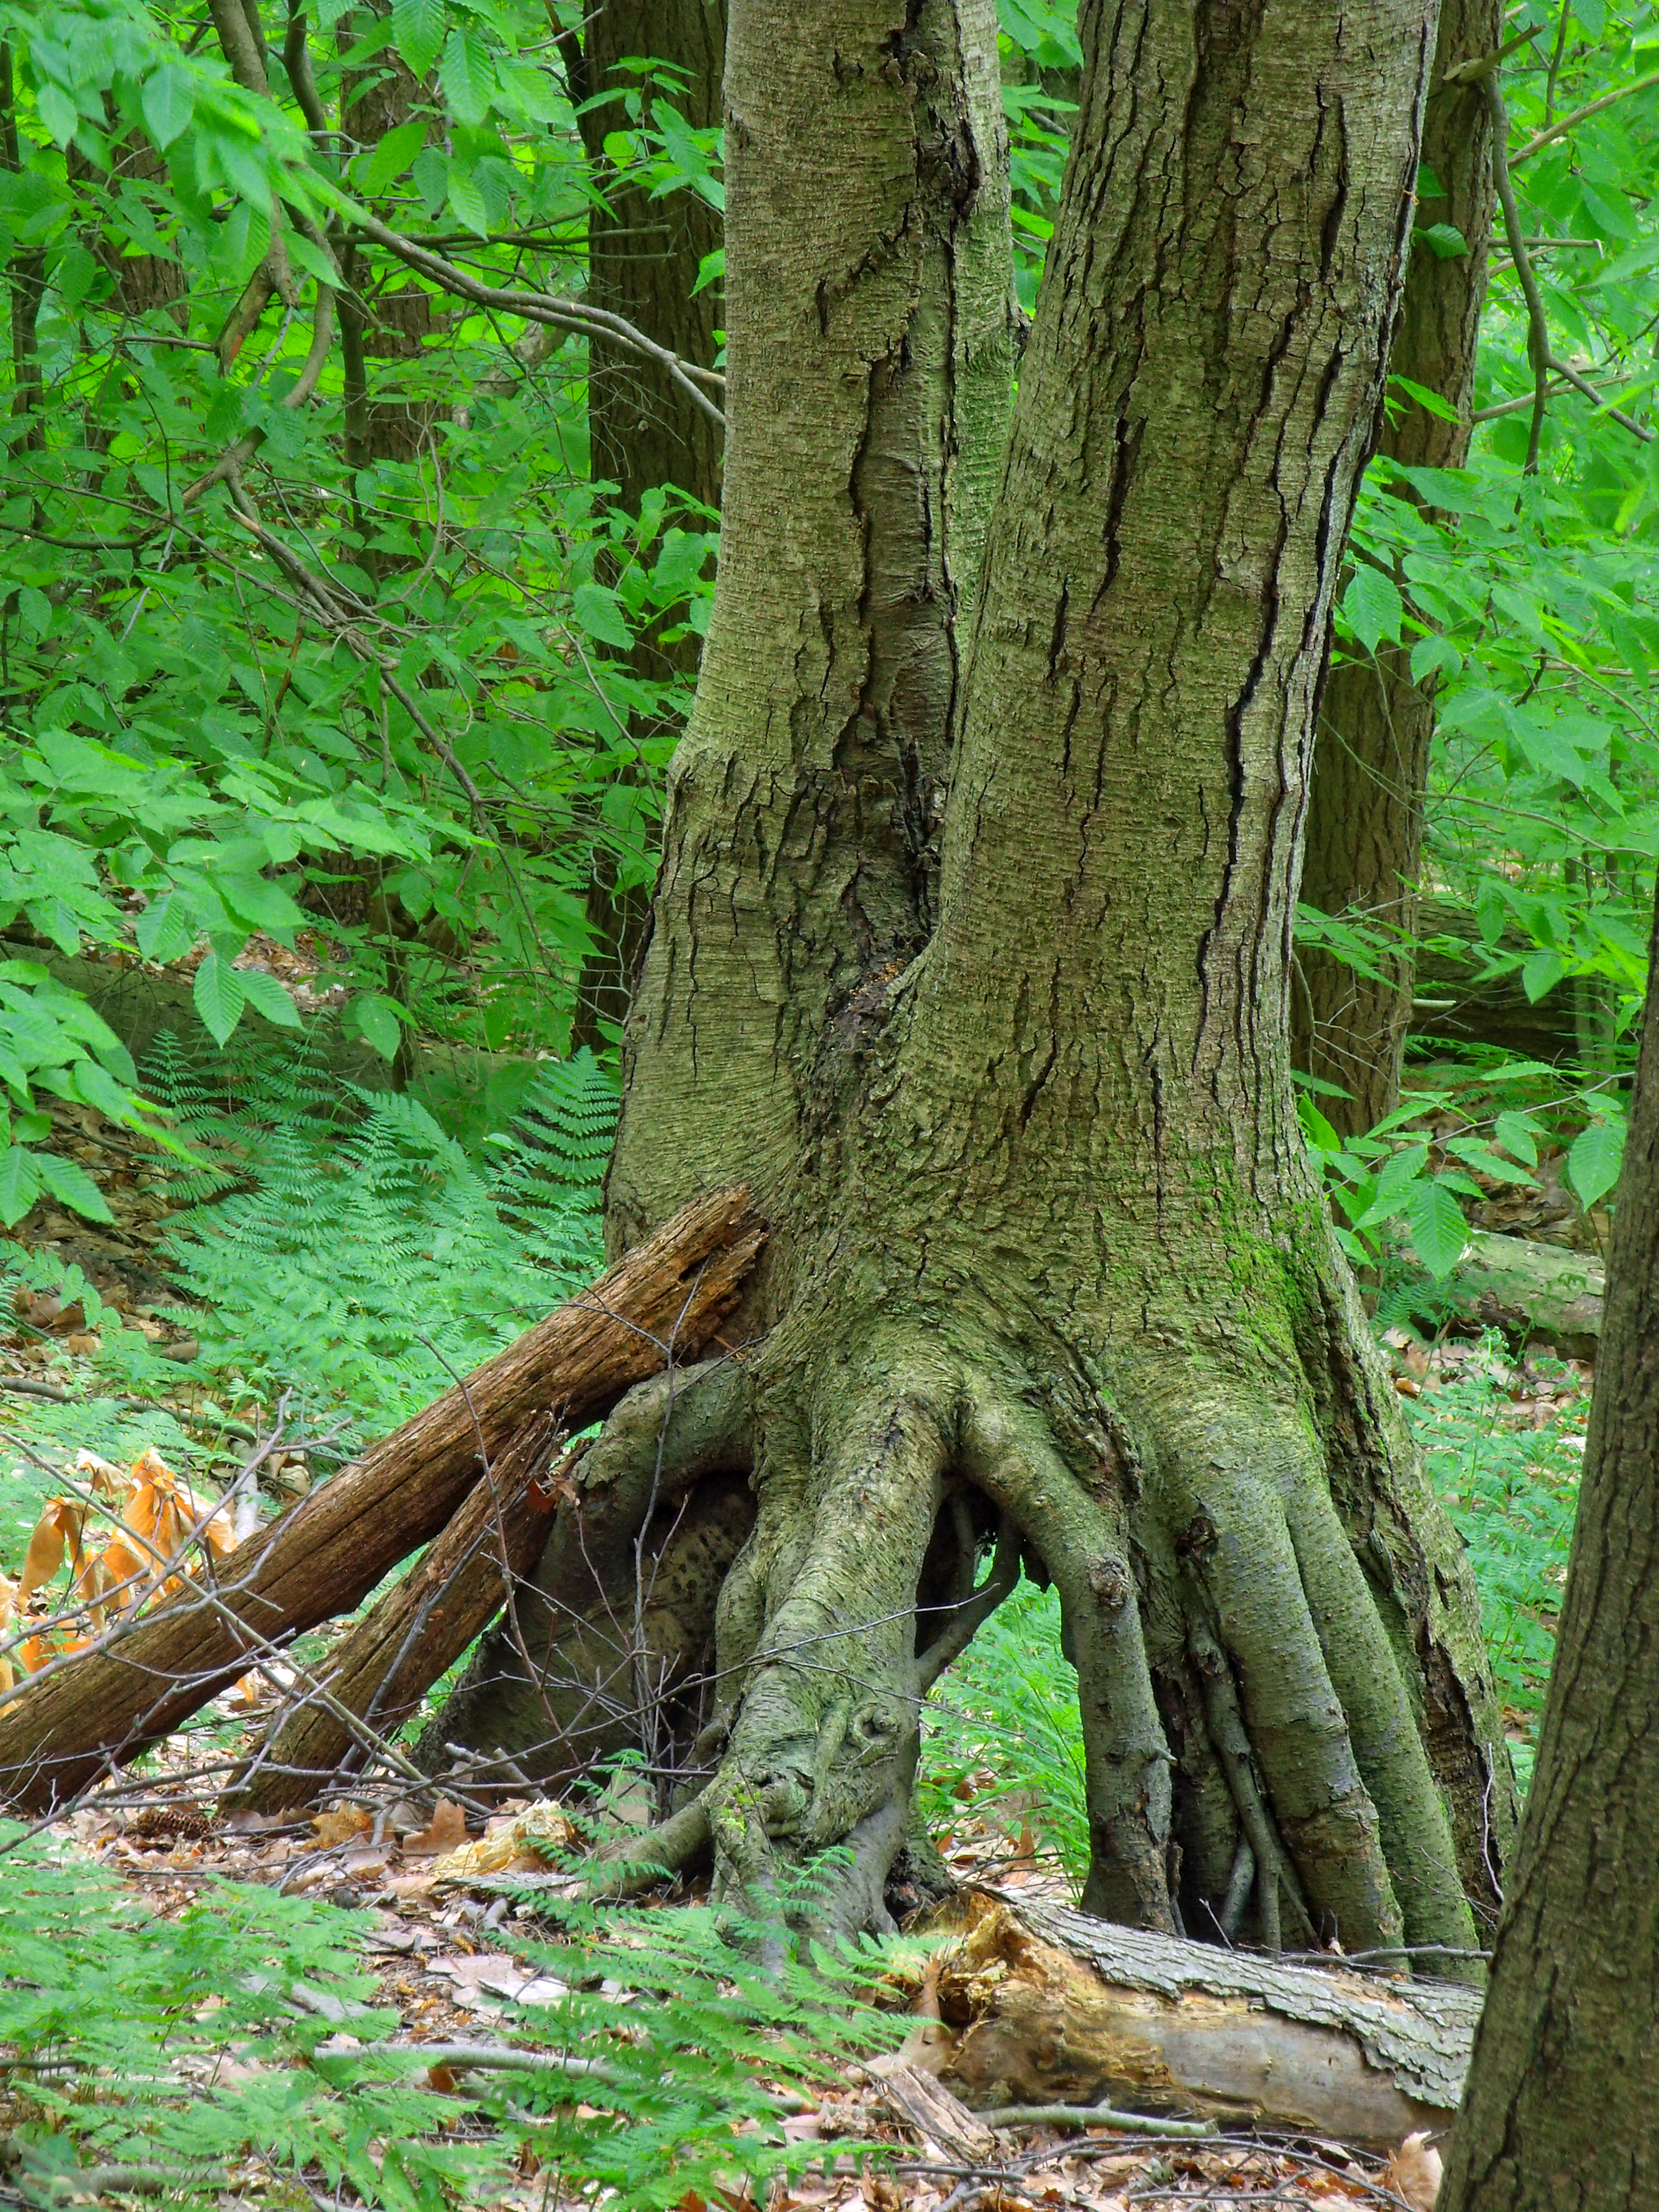
tree, nature, forest, branch, plant, hiking, leaf, flower, trunk, spring, green, jungle, botany, trees, creativecommons, rainforest, deciduous, yellowbirch, ravine, pennsylvania, oldgrowthforest, columbiacounty, relictforest, weiserstateforest, jakeyhollownaturalarea, grove, woodland, habitat, ecosystem, biome, old growth forest, natural environment, plant stem, woody plant, temperate broadleaf and mixed forest, temperate coniferous forest, land plant